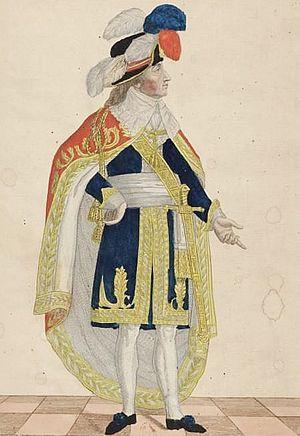
Emmanuel-Joseph Sieyès (1748-1836). «
Emmanuel-Joseph Sieyès ou l'abbé Sieyès, né le 3 mai 1748 à Fréjus et mort le 20 juin 1836 à Paris, est un homme d'Église, homme politique et essayiste français, surtout connu pour ses écrits et son action pendant la Révolution française. Directeur, il est, au début du Consulat, consul provisoire. Il est ensuite président du Sénat conservateur et comte de l'Empire.